Koreanosaurus

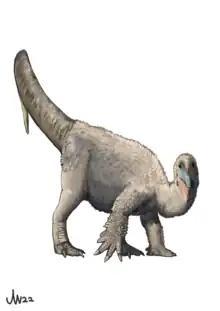
Life reconstruction

"Koreanosaurus" was considered to be a basal member of the Ornithopoda by the authors, forming a clade with "Zephyrosaurus schaffi", "Orodromeus makelai" and "Oryctodromeus cubicularis" from which they deduced a burrowing lifestyle. In 2012, Han et al. found it plausible that "Koreanosaurus" might be a member of Jeholosauridae or closely related to it. Subsequent phylogenetic analyses by researchers including Han et al. consistently classified "Koreanosaurus" as a member of Thescelosauridae, specifically within the subfamily Orodrominae.